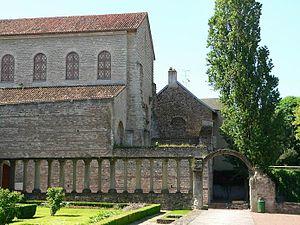
L’église Saint-Pierre-aux-Nonnains est un édifice religieux datant de la fin du IVᵉ siècle situé au centre-ville de Metz en Moselle. Elle est une des plus vieilles églises du monde, et la plus vieille église de France. À l’époque romaine, le bâtiment est utilisé comme palestre et intégré à un ensemble thermal. Au VIIᵉ siècle, il devient la chapelle d’une abbaye de bénédictines. La nef romane est construite vers l’an 1000, ce qui correspond à l’époque ottonienne pour le Saint-Empire romain germanique dont Metz fait alors partie.
L'histoire de la Lorraine retrace le passé du territoire que l’ancienne région administrative de Lorraine a en majeure partie repris des Duchés de Lorraine et de Bar ainsi que des Trois-Évêchés.
Cette page concerne les événements qui se sont produits au IVᵉ siècle en Lorraine.